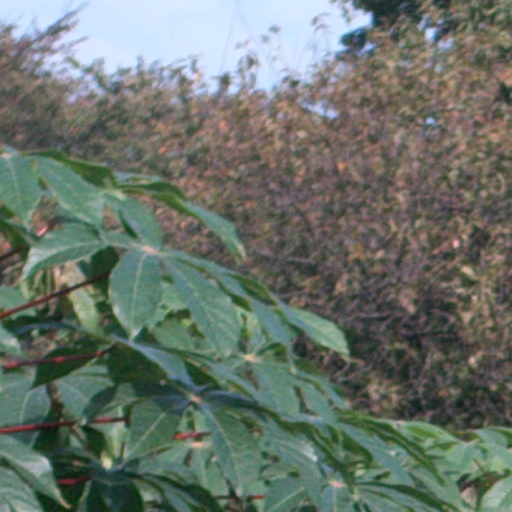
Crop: cassava